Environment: real
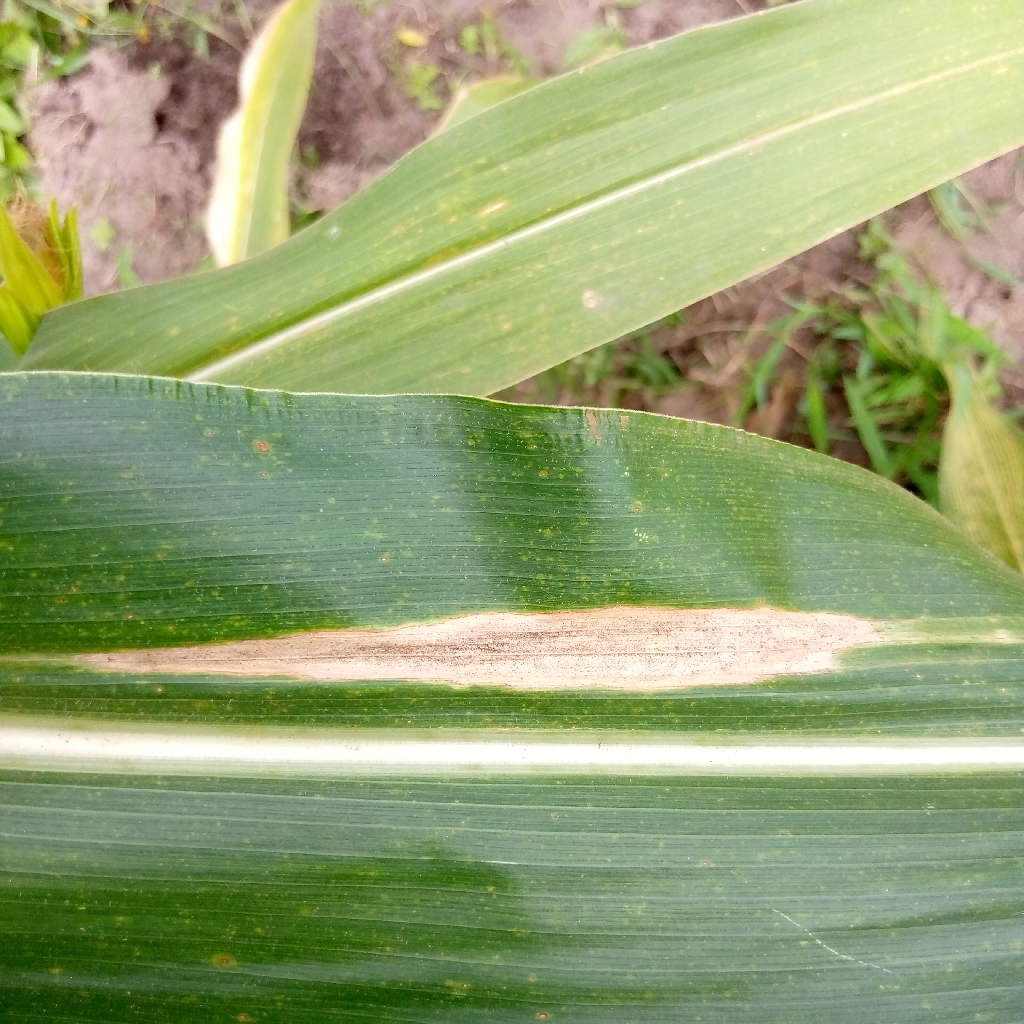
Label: northern_corn_leaf_blight